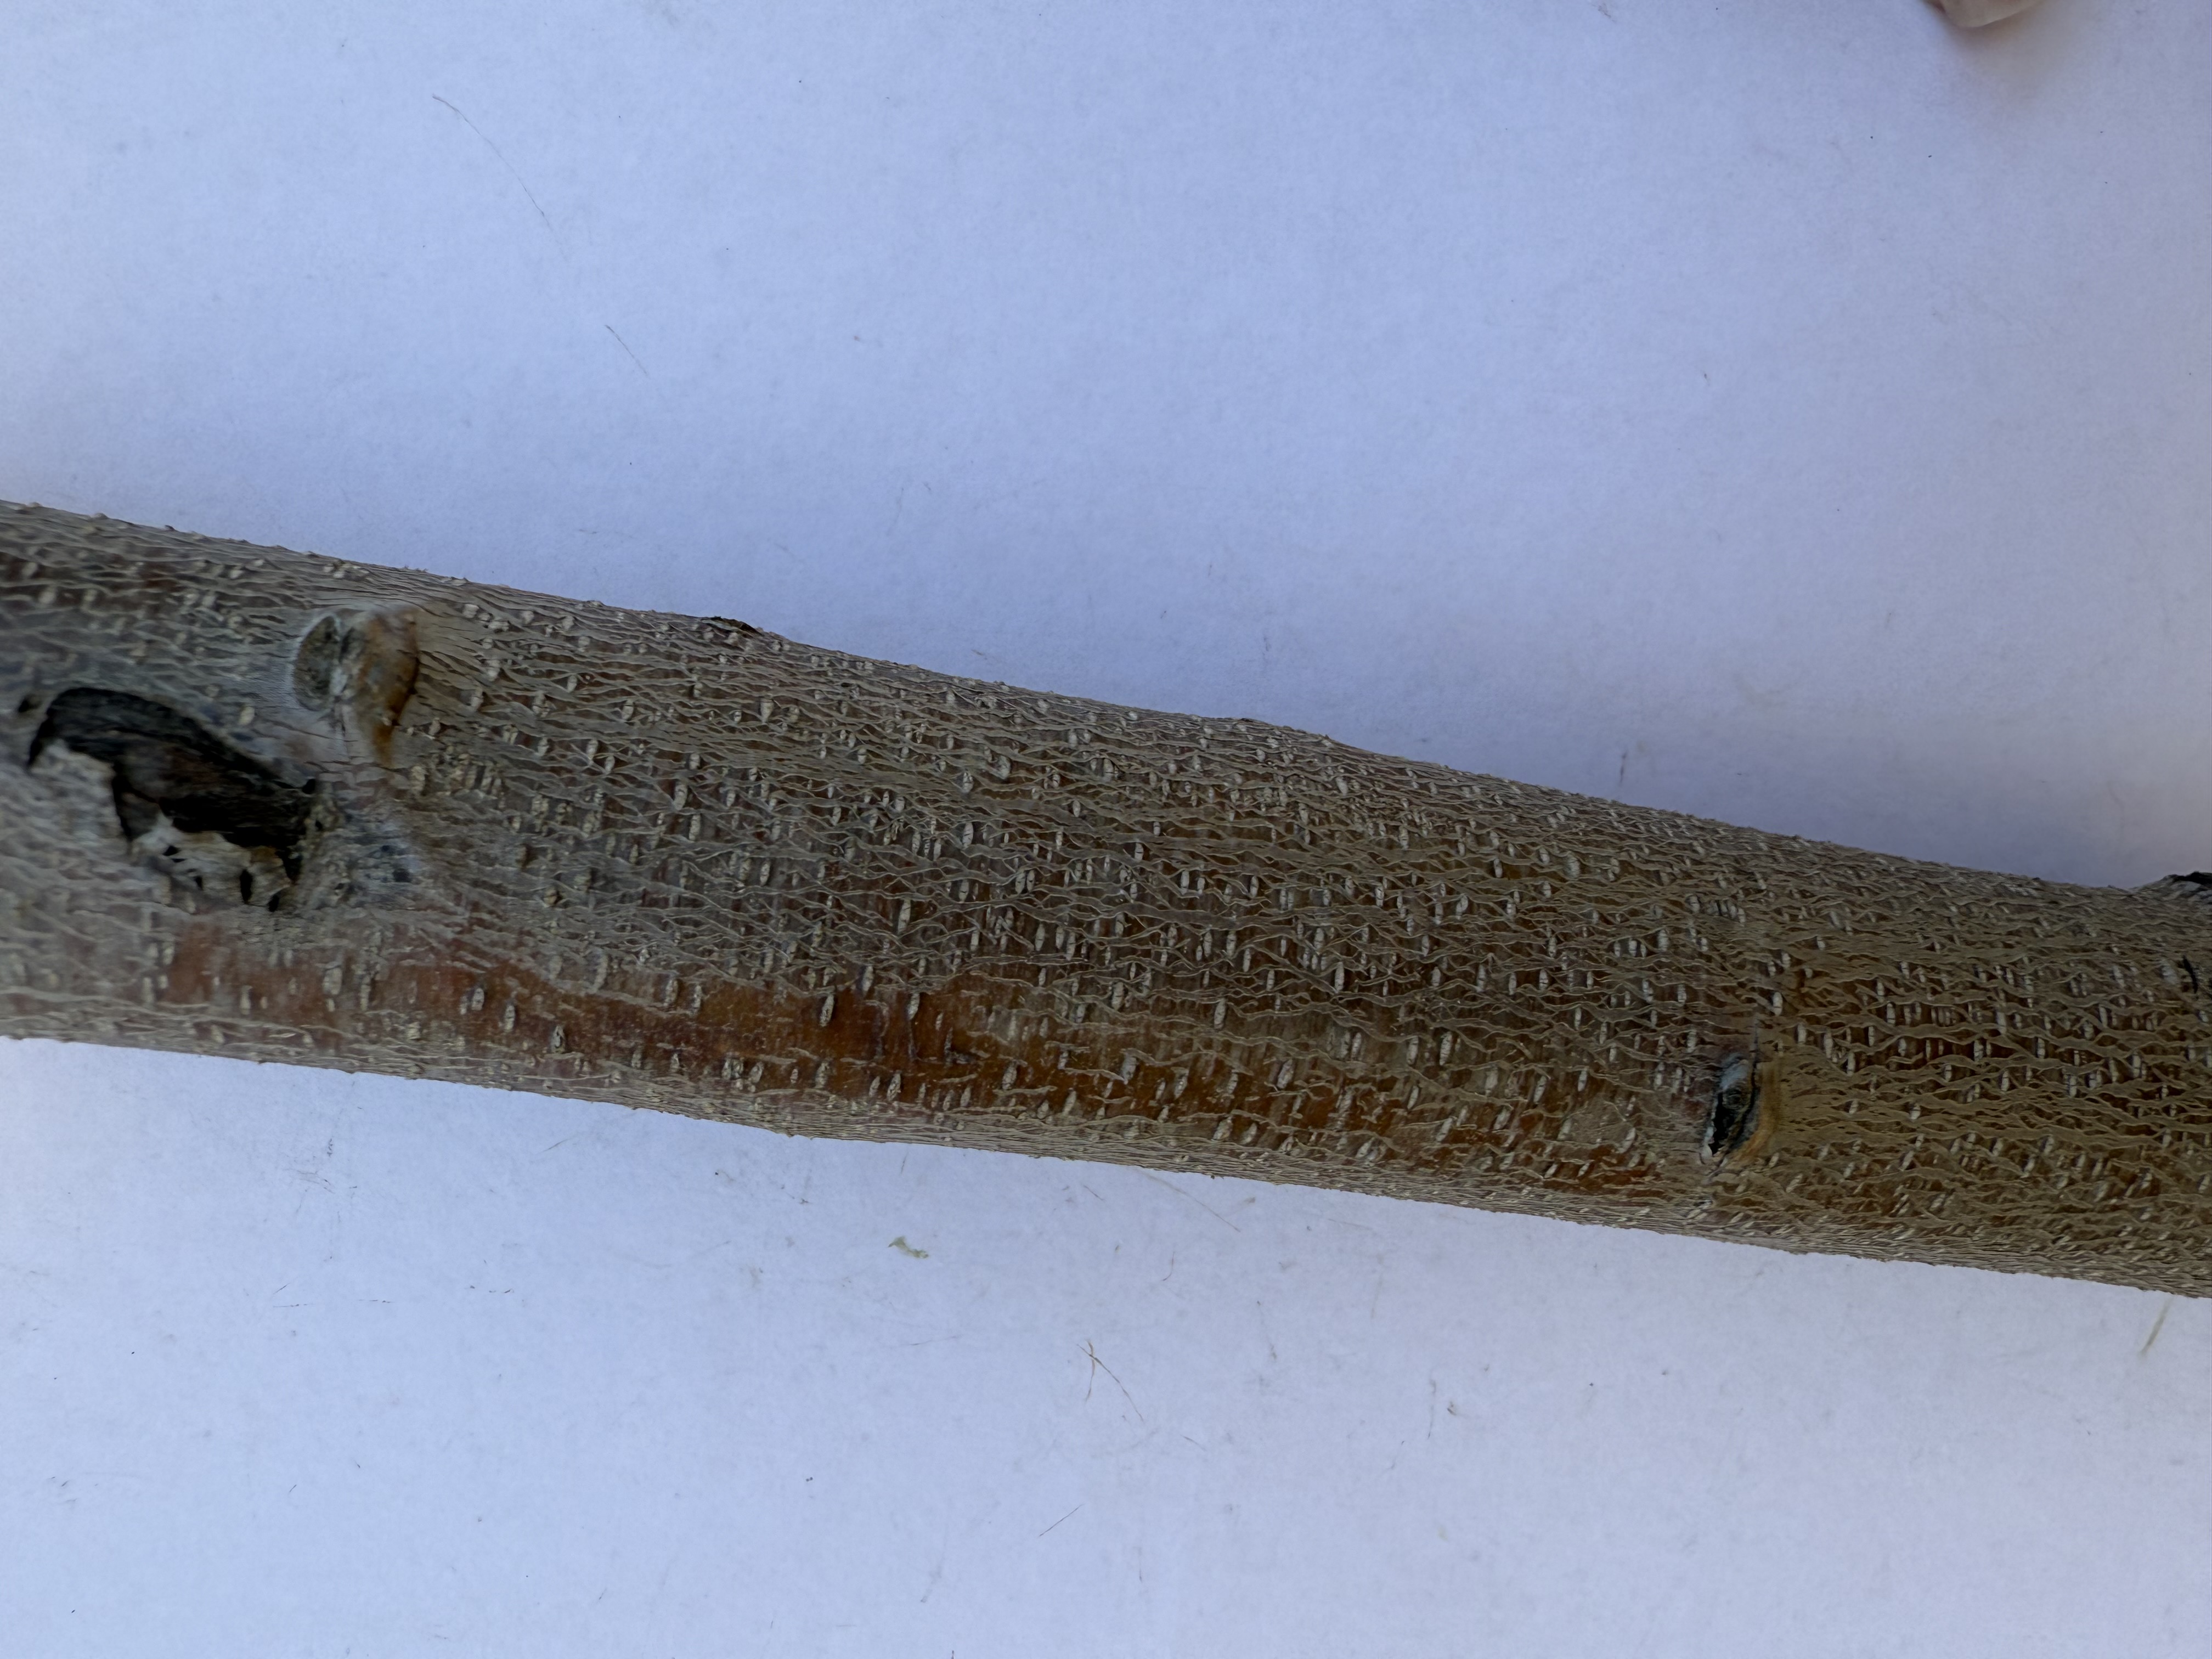
Variety: Yellow Peach